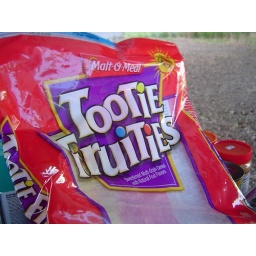
Under a bridge near Broadus, MT. The two of us consumed this entire bag in one sitting.